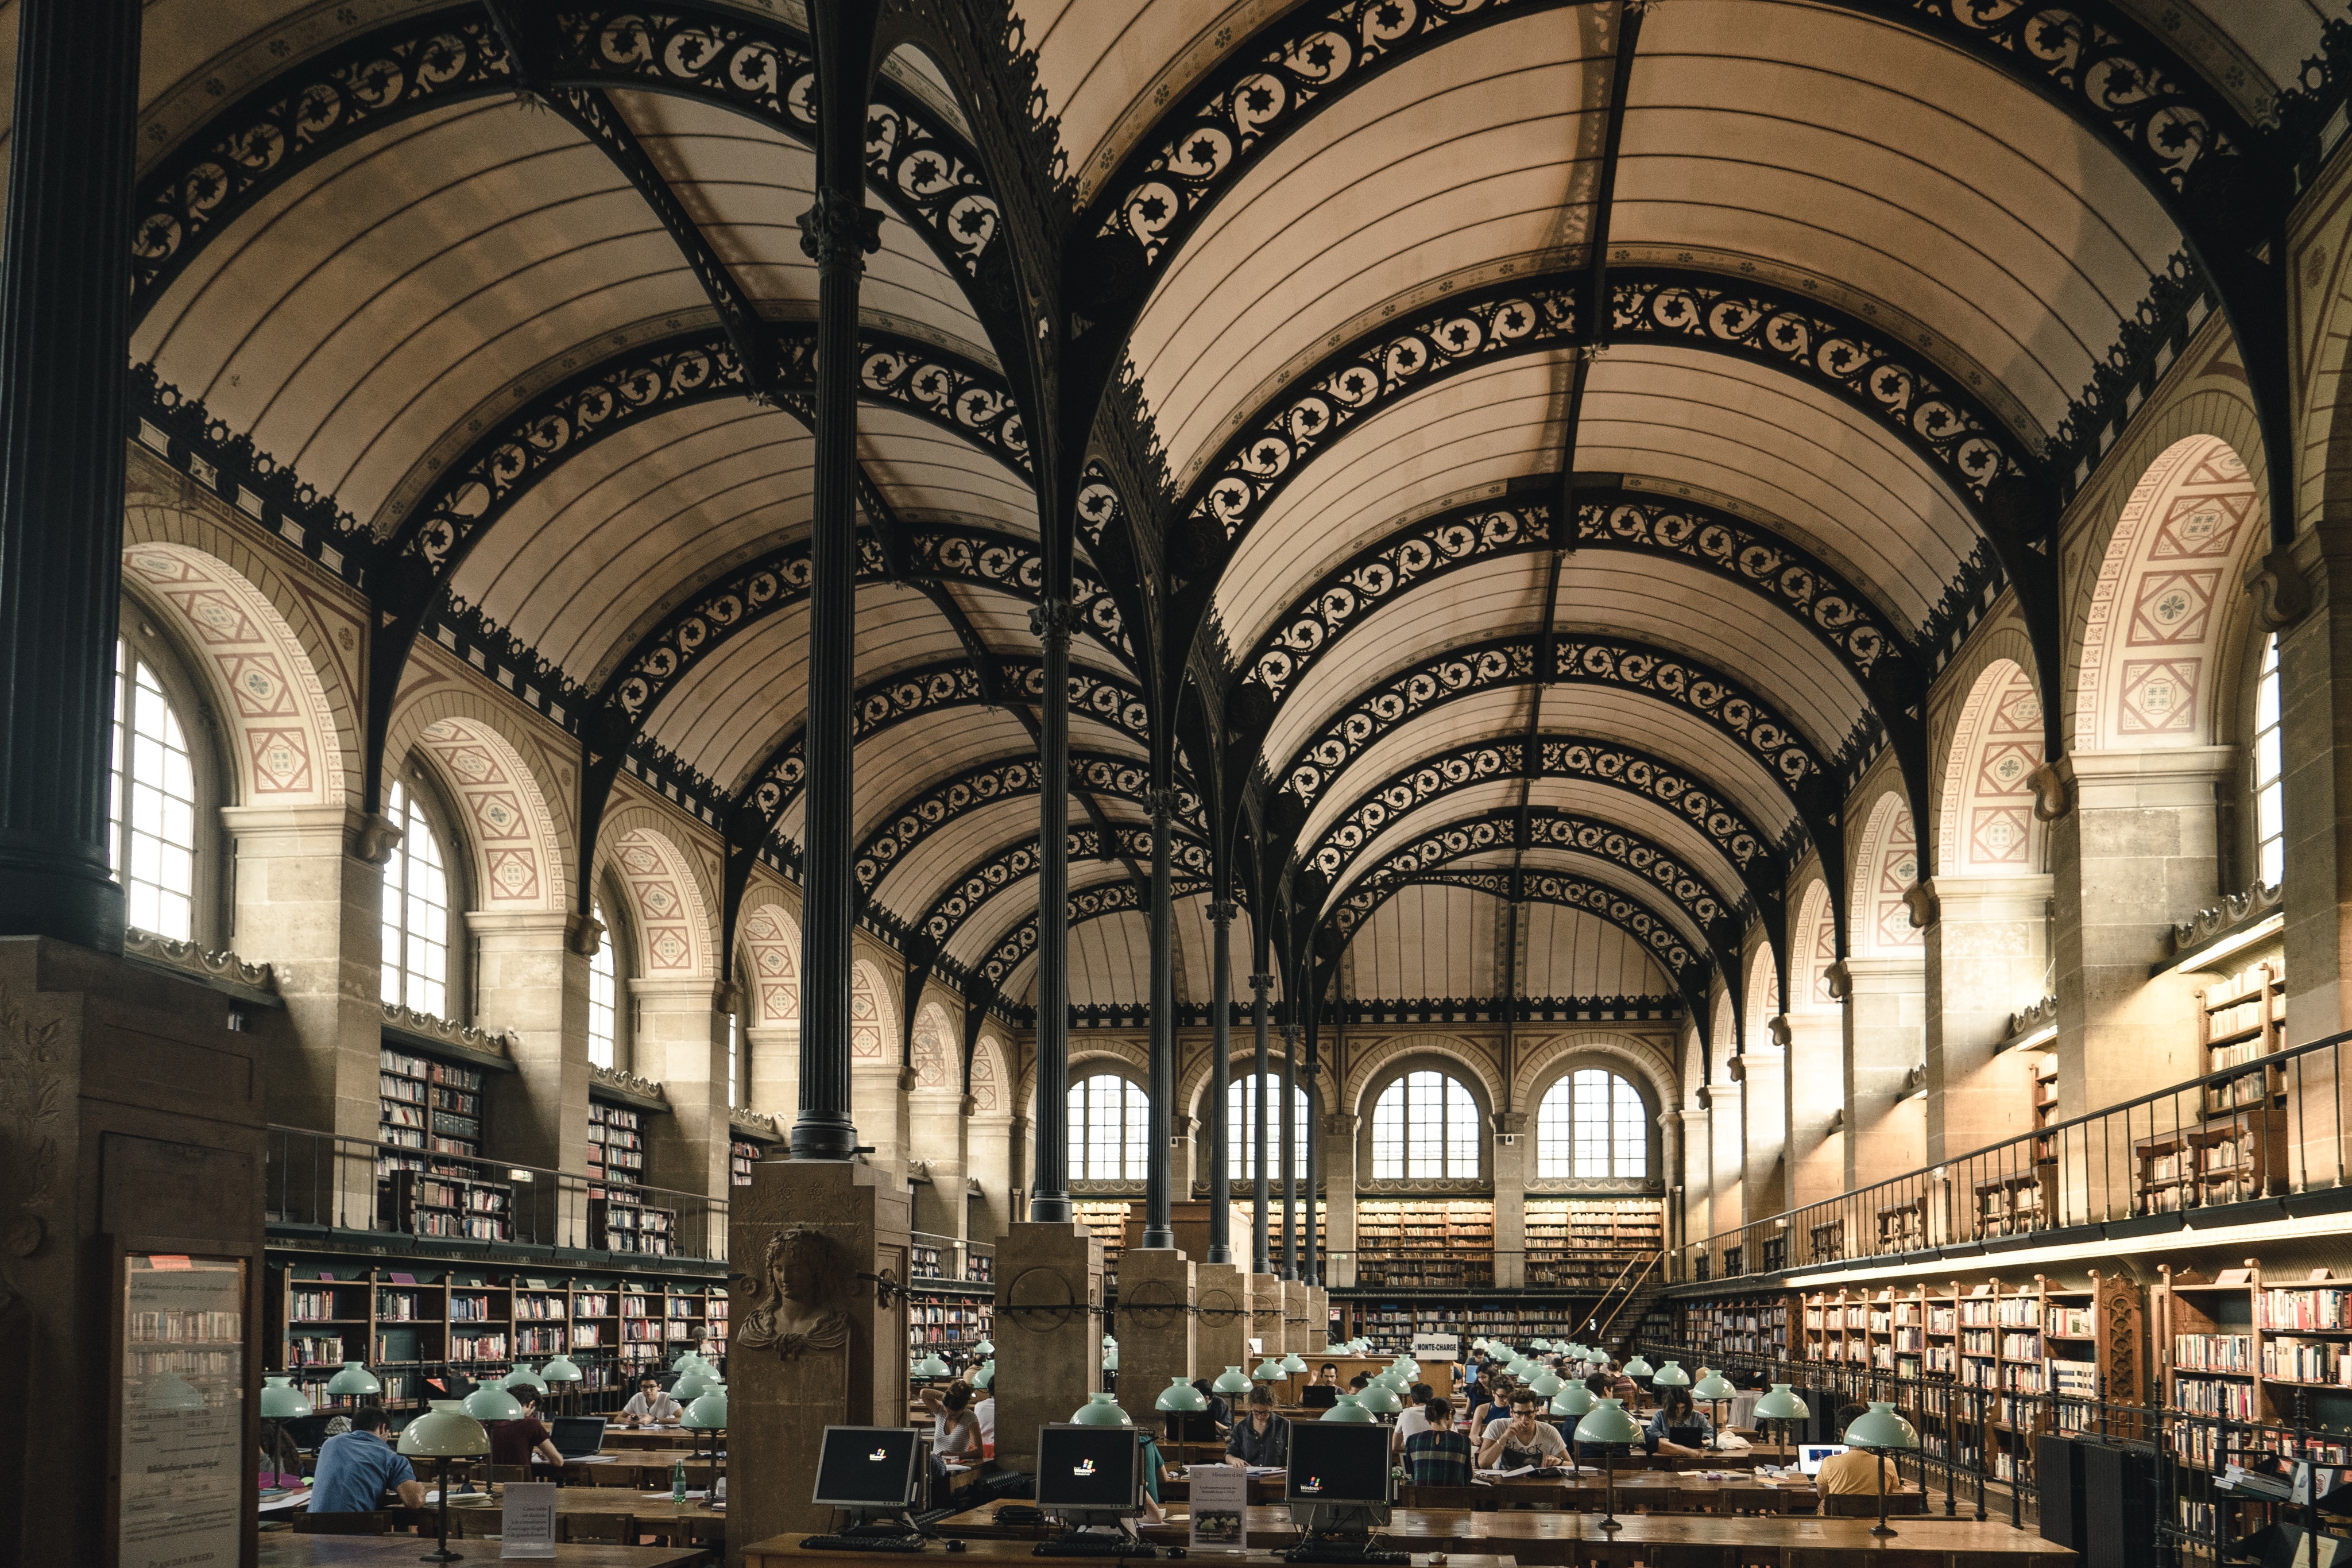
book, architecture, building, city, arch, facade, cathedral, place of worship, study, library, symmetry, synagogue, arcade, ancient history